Barbecue sandwich

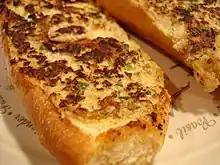
Roti John, in Singapore

A well-known Singaporean street food, roti john is a baguette or soft roll sliced in half, and stuffed with minced meat, usually chicken or beef. Topped off with an onion and egg mixture that is grilled to create crispy edges. This dish is generally served with chili or mayo-like sauces.